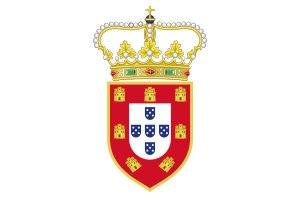
La crise de succession portugaise de 1580 est une période d'incertitudes et de troubles qu'a connus le Portugal pour remplacer le roi Sébastien Iᵉʳ de Portugal, mort sans héritier, et son premier successeur Henri Iᵉʳ au début de 1580. Les Cortes portugais doivent désigner qui, parmi les divers prétendants, peut occuper le trône, mais avant l'élection, le roi Philippe II d'Espagne, faisant valoir son droit de succession à la couronne portugaise, ordonne l'invasion militaire du pays. L'infant Antoine se proclame roi, mais ses troupes sont défaites par l'armée espagnole lors de la bataille d'Alcántara, et un an plus tard, Philippe est reconnu roi du Portugal.
Le drapeau du Portugal est actuellement de couleurs verte et rouge sur la séparation desquelles se trouvent une sphère armillaire et les armoiries du pays. Le drapeau actuel est le drapeau républicain qui a succédé en 1911 à l'ancien drapeau bleu et blanc. C'est un des nombreux drapeaux au dessin décentré vers la hampe.